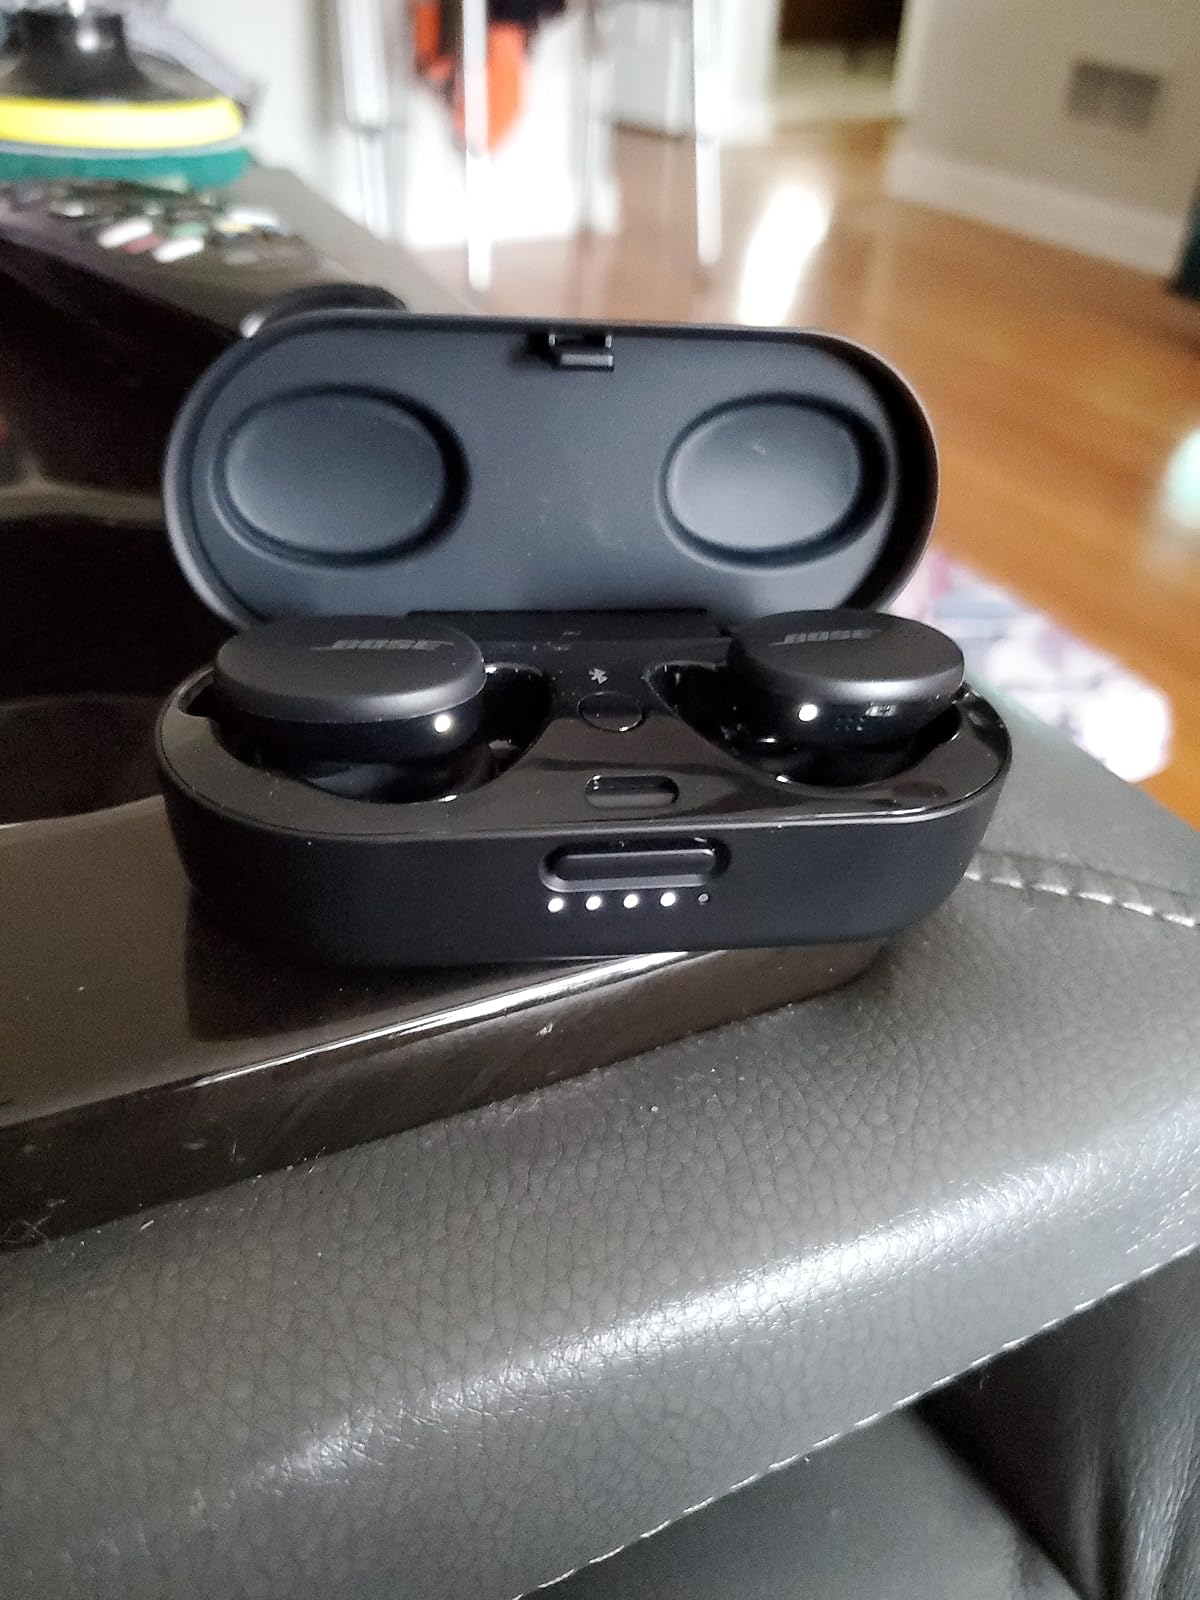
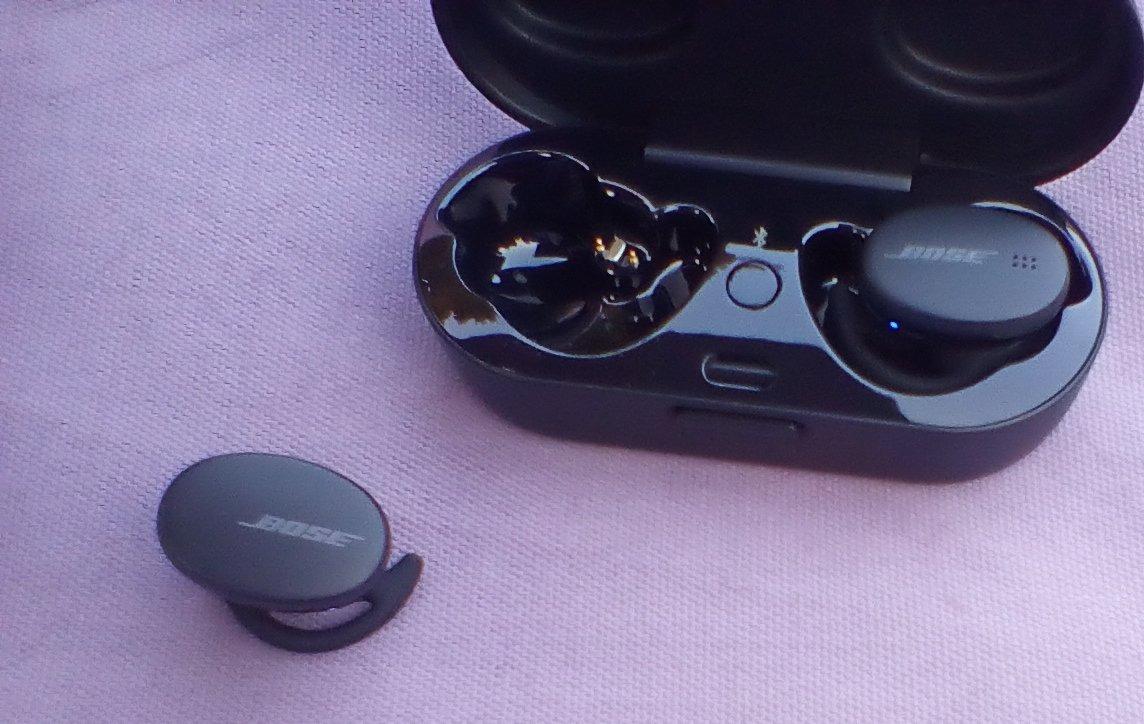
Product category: earbuds
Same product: yes